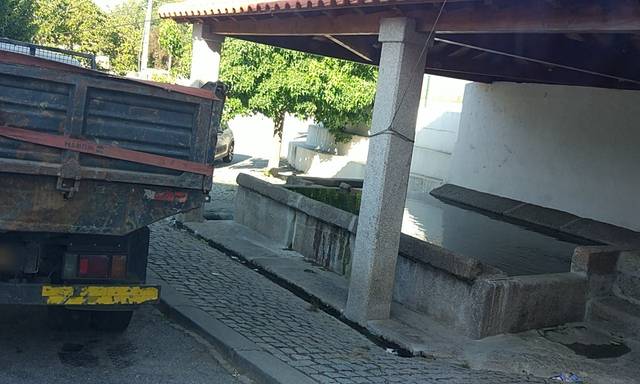
Region: Portugal
Coordinates: 41.249, -7.597